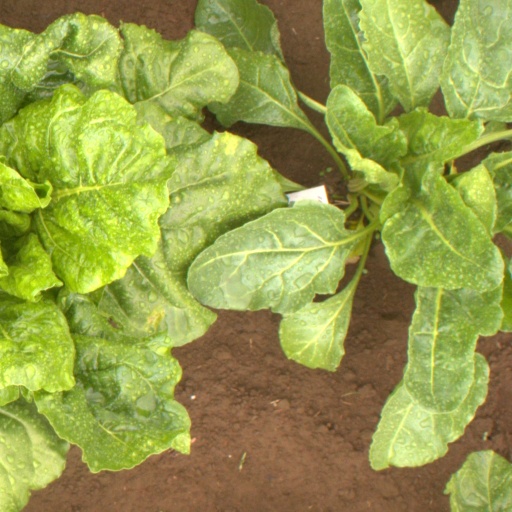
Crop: sugar beet